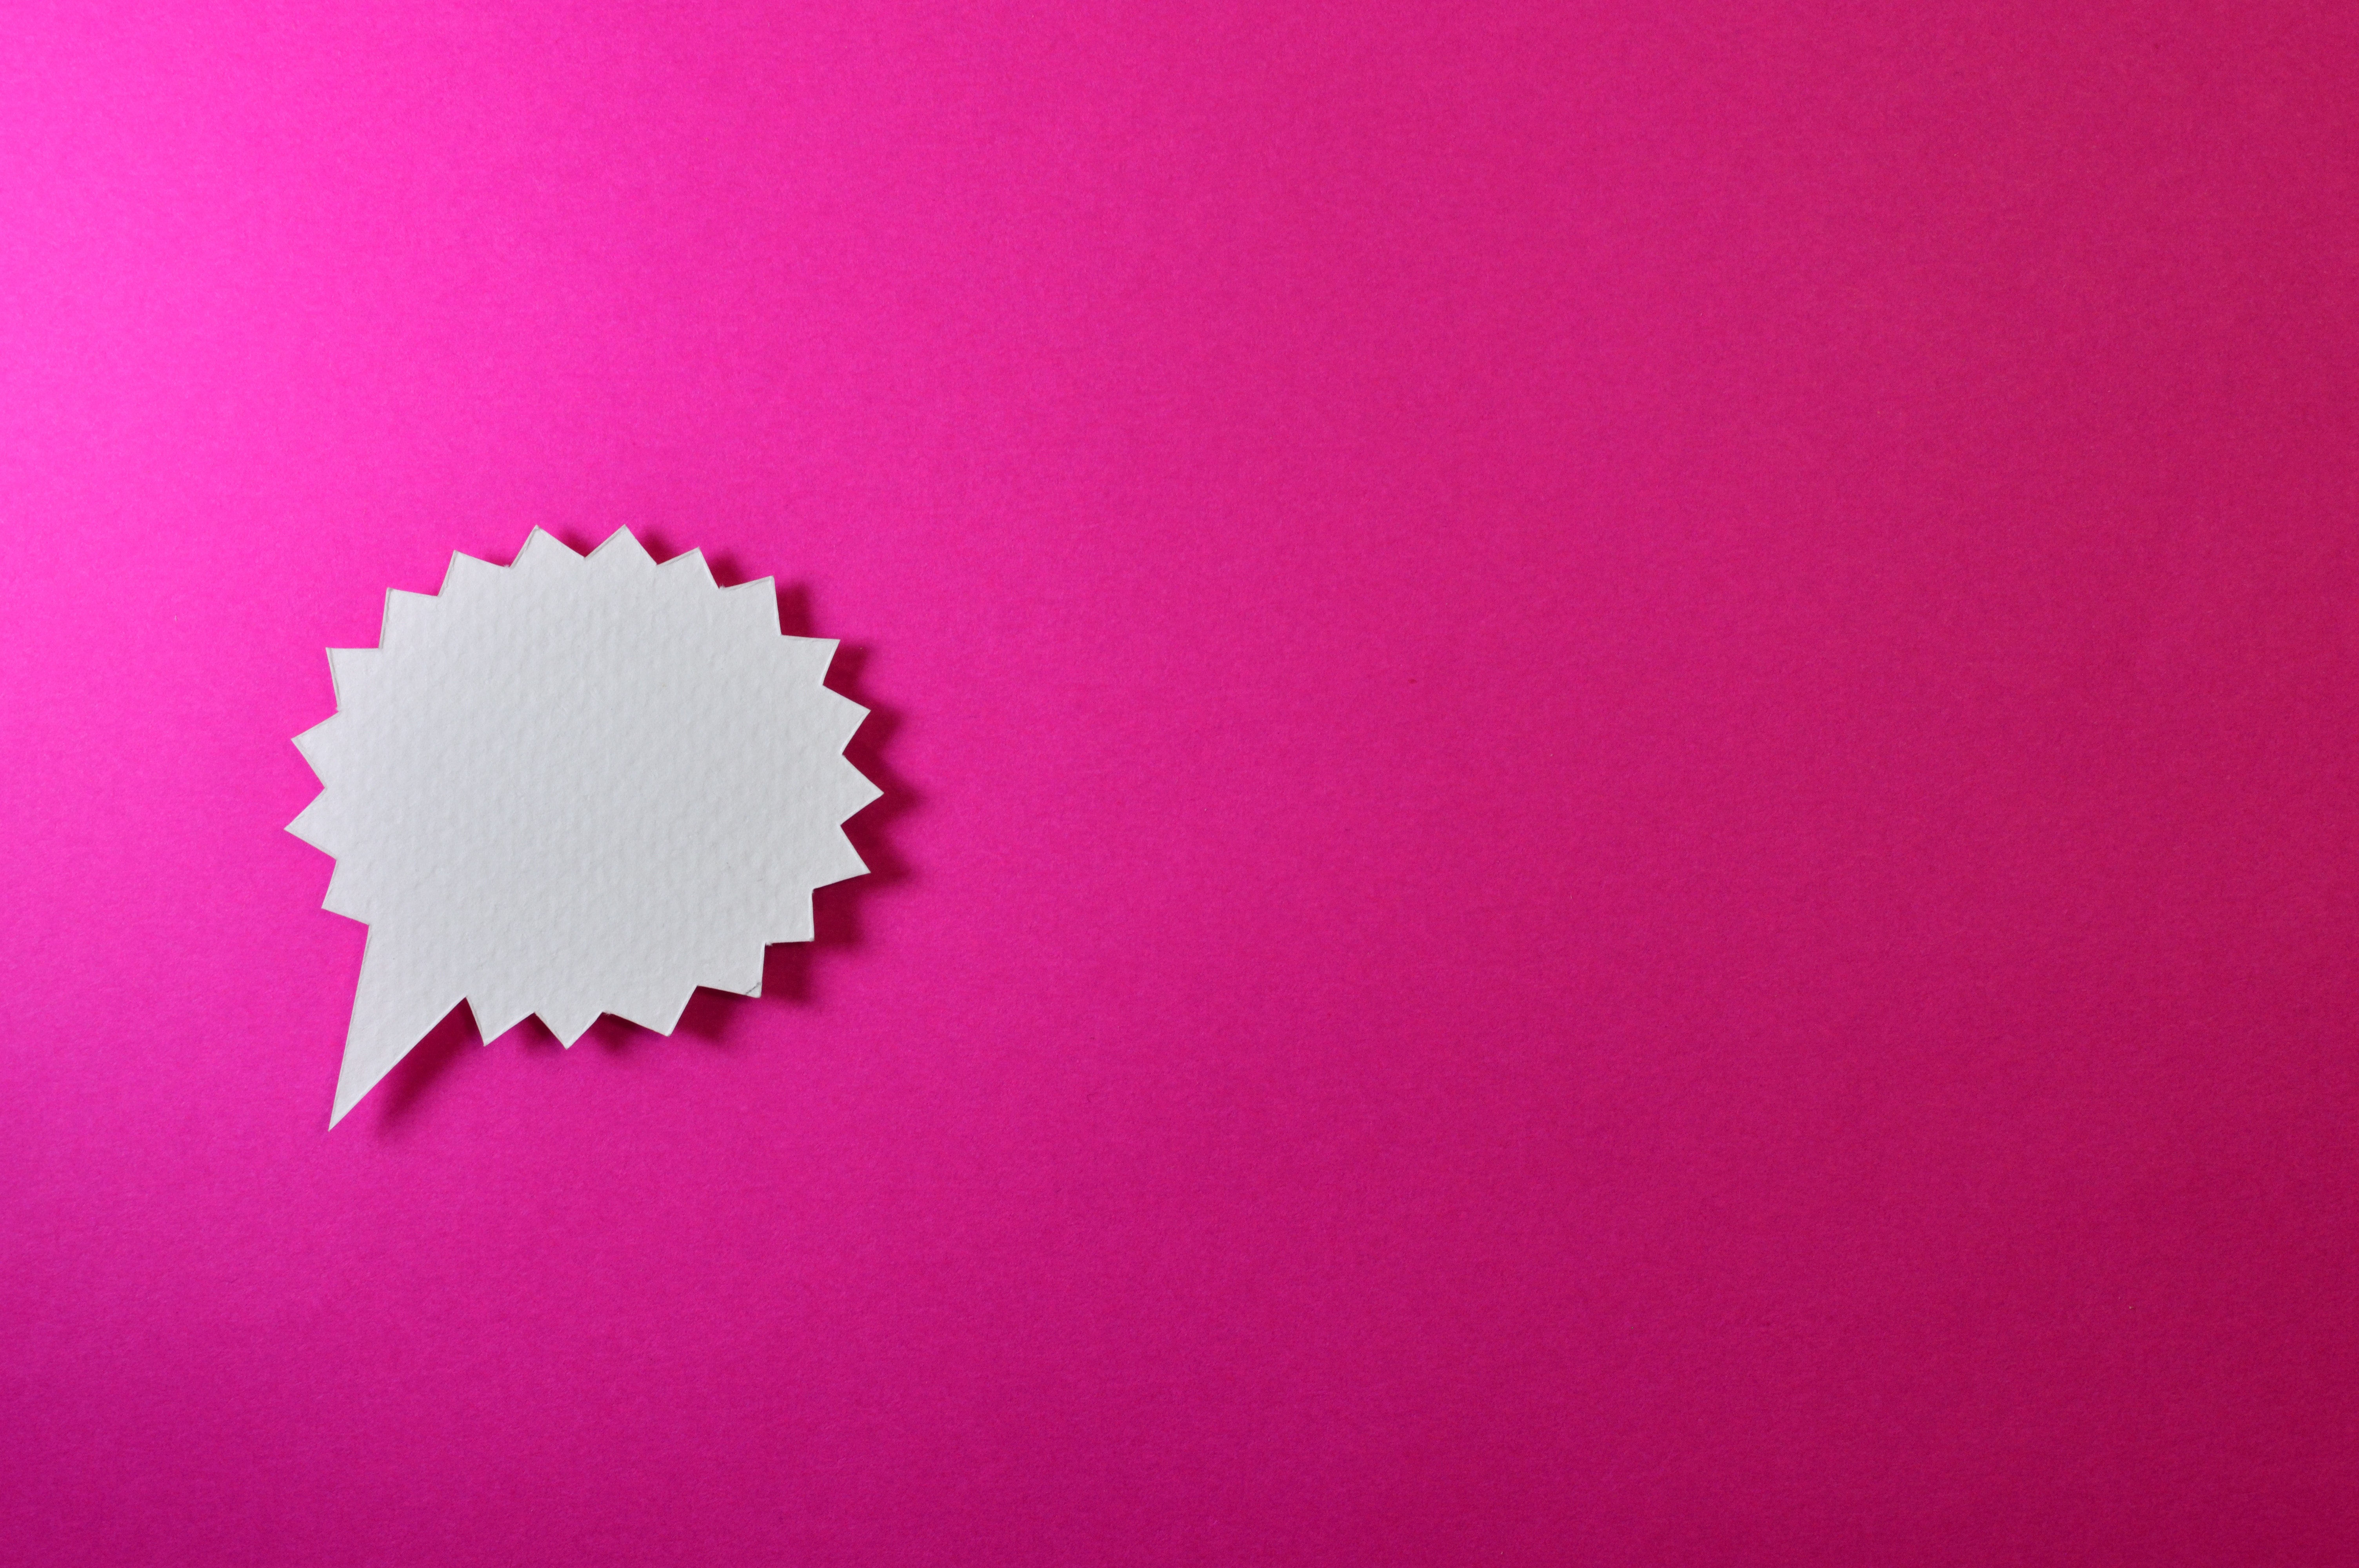
red, pink, magenta, macro photography, computer wallpaper, font, circle, petal, graphics